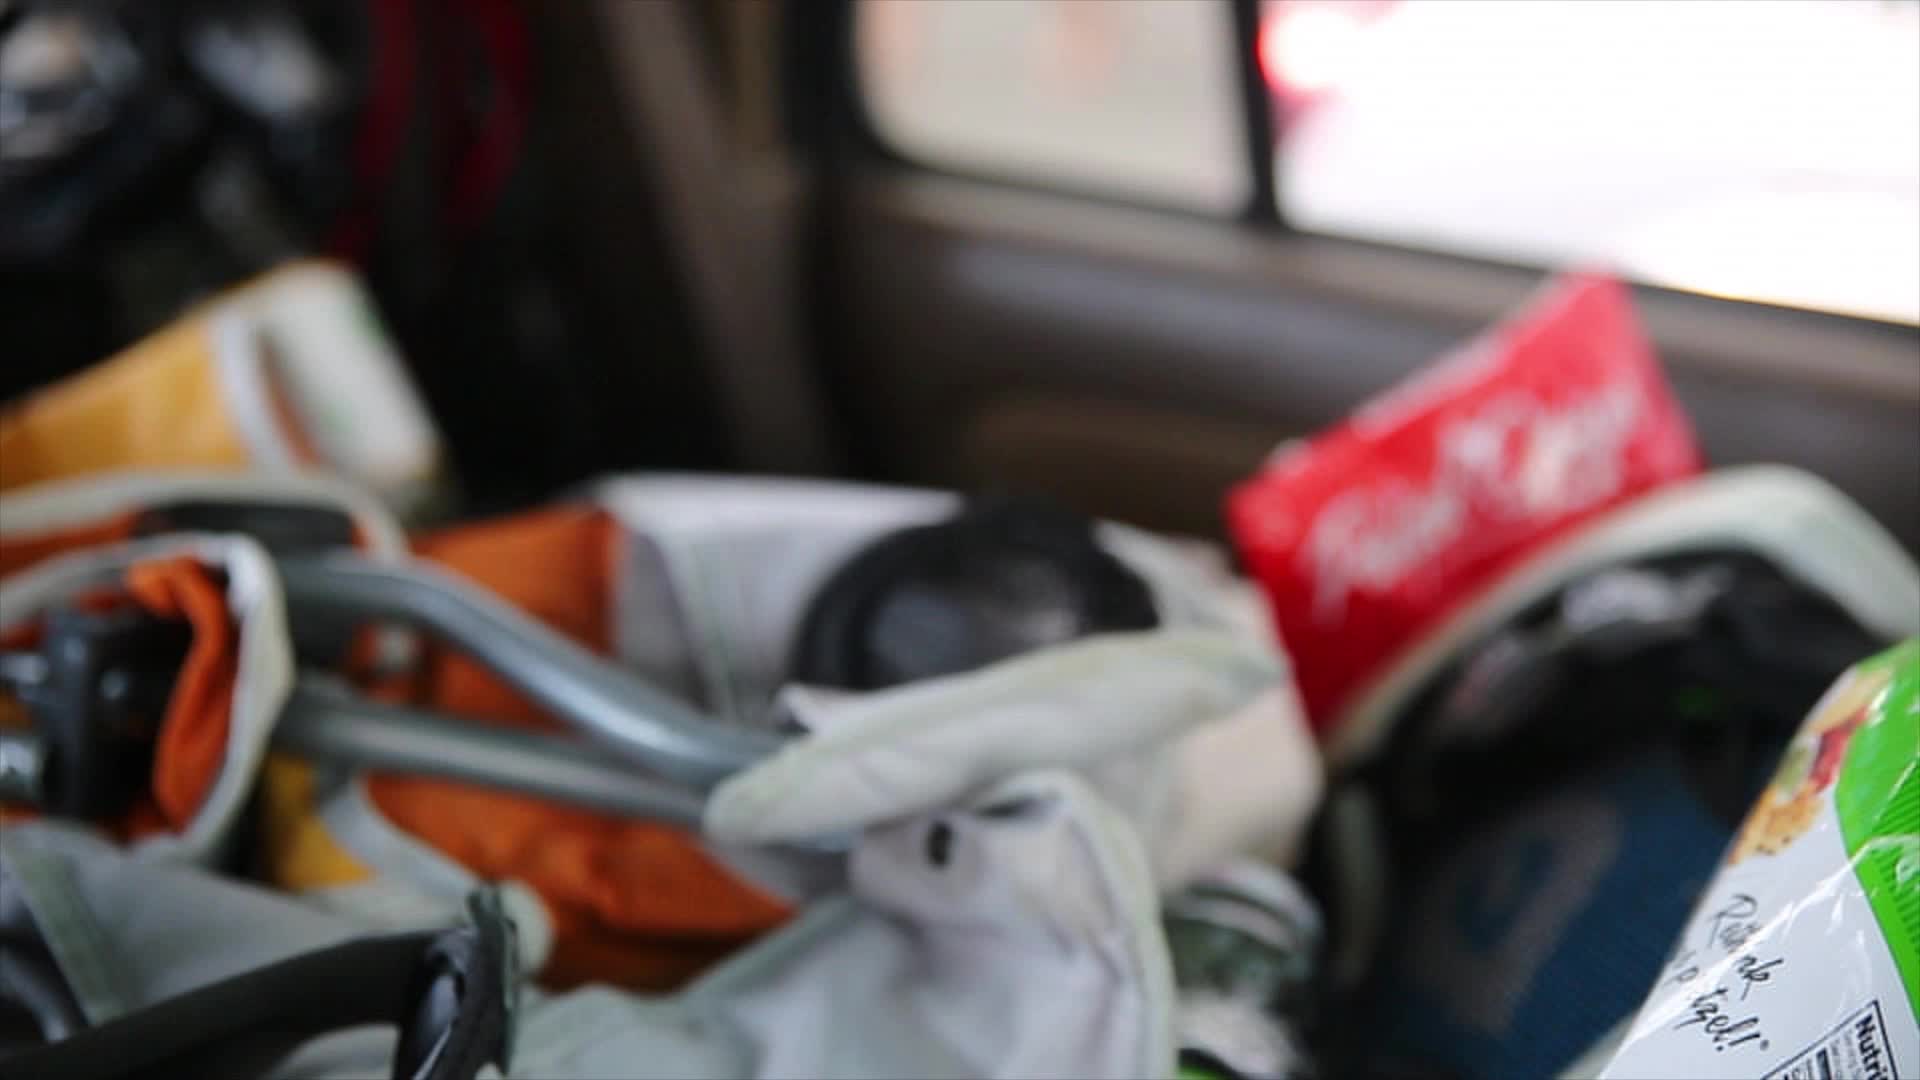
car, wind, vehicle, kite, action, video, fun, cool, windsurfing, boarding, footwear, funny, gopro, movie, oregon, kiteboarding, 5dmarkiii, hoodriver, cliffjumping, waterfallride